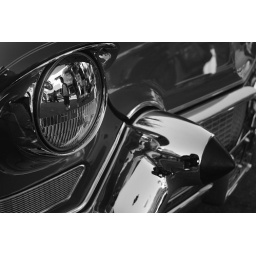
Reflected in black and white